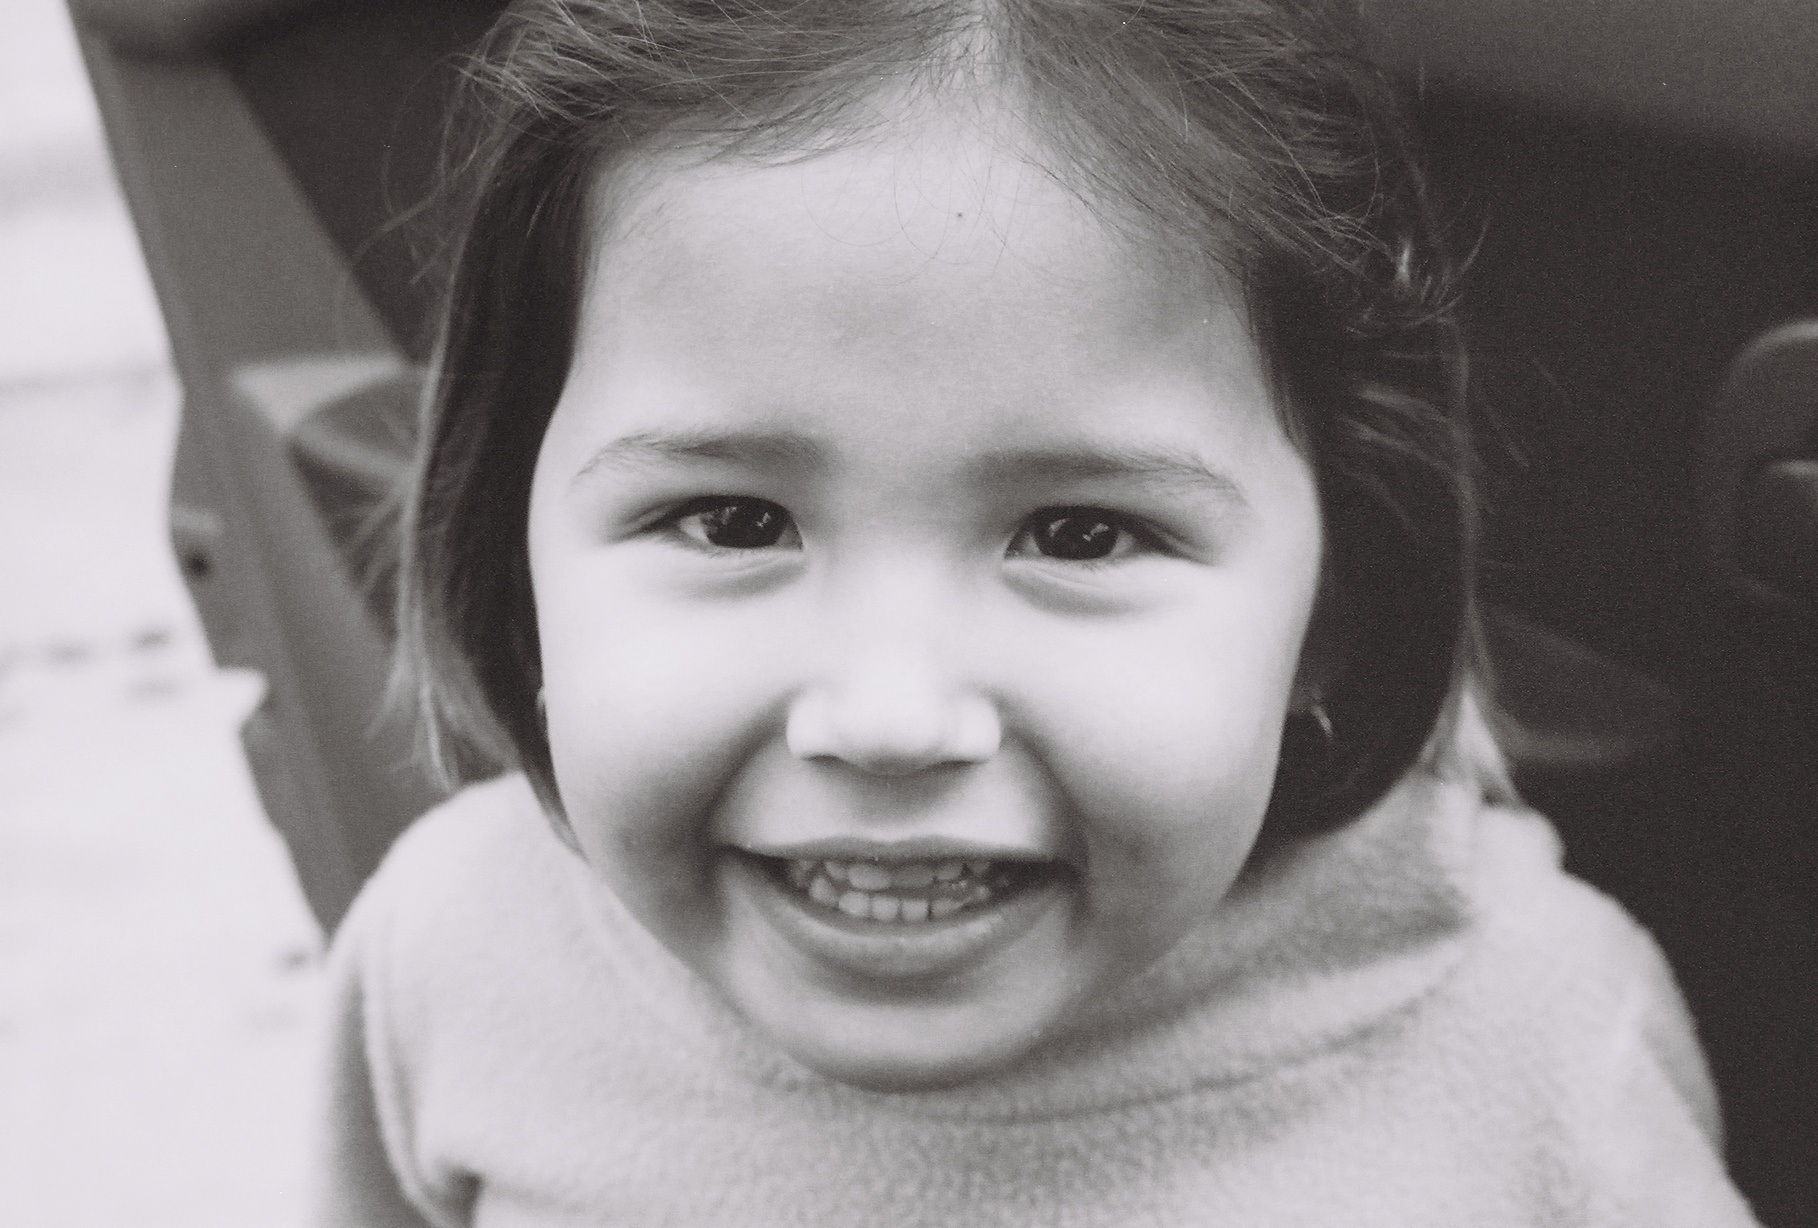
person, black and white, girl, white, photography, portrait, child, black, monochrome, facial expression, smile, close up, human body, face, nose, infant, toddler, eye, head, skin, beauty, organ, laughter, tooth, emotion, monochrome photography, portrait photography